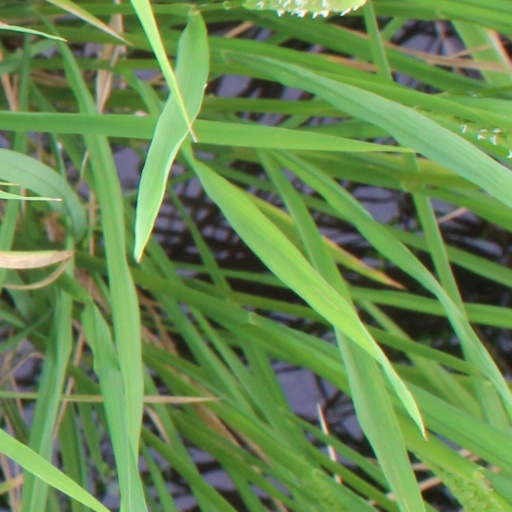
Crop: rice